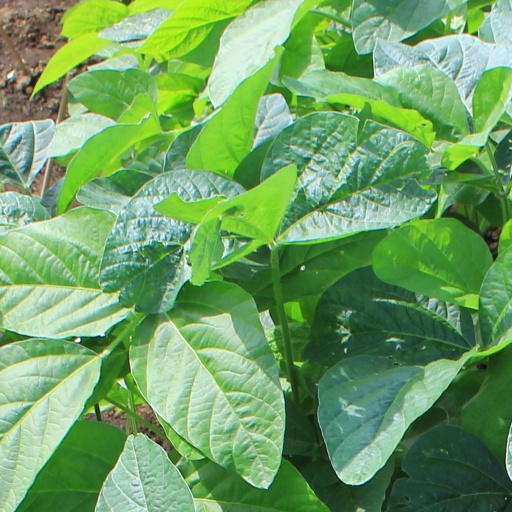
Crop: soybean